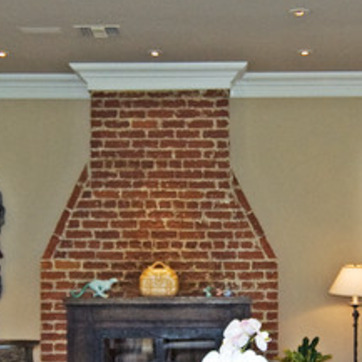
Material: brick